STN display

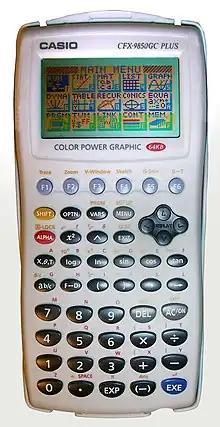
CCSTN on a Casio CFX-9850GC Plus graphing calculator

CCSTN (color coded STN) is another color variant of STN that uses a type of liquid crystal that polarizes different wavelengths of light differently and achieves color without the use of sub pixels or color filters, this is possible because it uses a chiral liquid crystal instead of a symmetric one also known as chiral nematic liquid crystals similar to the ones used in mood rings. it works by tuning the polarization amount which in other STN types controls the brightness but because this liquid crystal polarizes colors differently it is can be used to achieve color. This effect is known as birefringence. Theoretically it could be tuned for any wavelength but most devices that used it could only produce 3 colors: red, green and blue (and white for an off pixel). Having no color filters meant it did not have the low brightness disadvantage of other color LCDs. Research and development in this field has been inactive since the late 90s.